Evangelicalism

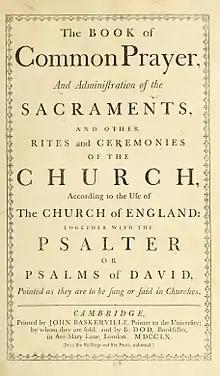
The Prayer Book of 1662 included the Thirty-Nine Articles emphasized by evangelical Anglicans.

For evangelicals, there are three interrelated meanings to the term "worship". It can refer to living a "God-pleasing and God-focused way of life," specific actions of praise to God, and a public worship service. Diversity characterizes evangelical worship practices. Liturgical, contemporary, charismatic and seeker-sensitive worship styles can all be found among evangelical churches. Overall, evangelicals tend to be more flexible and experimental with worship practices than mainline Protestant churches. It is usually run by a Christian pastor. A service is often divided into several parts, including congregational singing, a sermon, intercessory prayer, and other ministry. During worship there is usually a nursery for babies. Children and young people receive an adapted education, Sunday school, in a separate room.